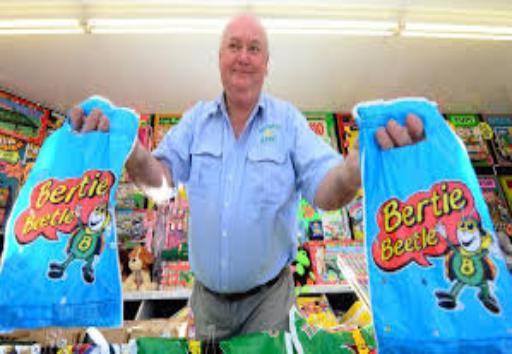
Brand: Bertie Beetle
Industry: Food